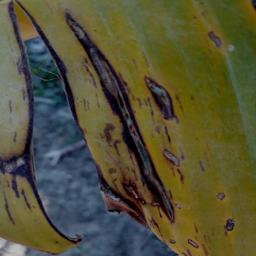
Label: PANAMA DISEASE